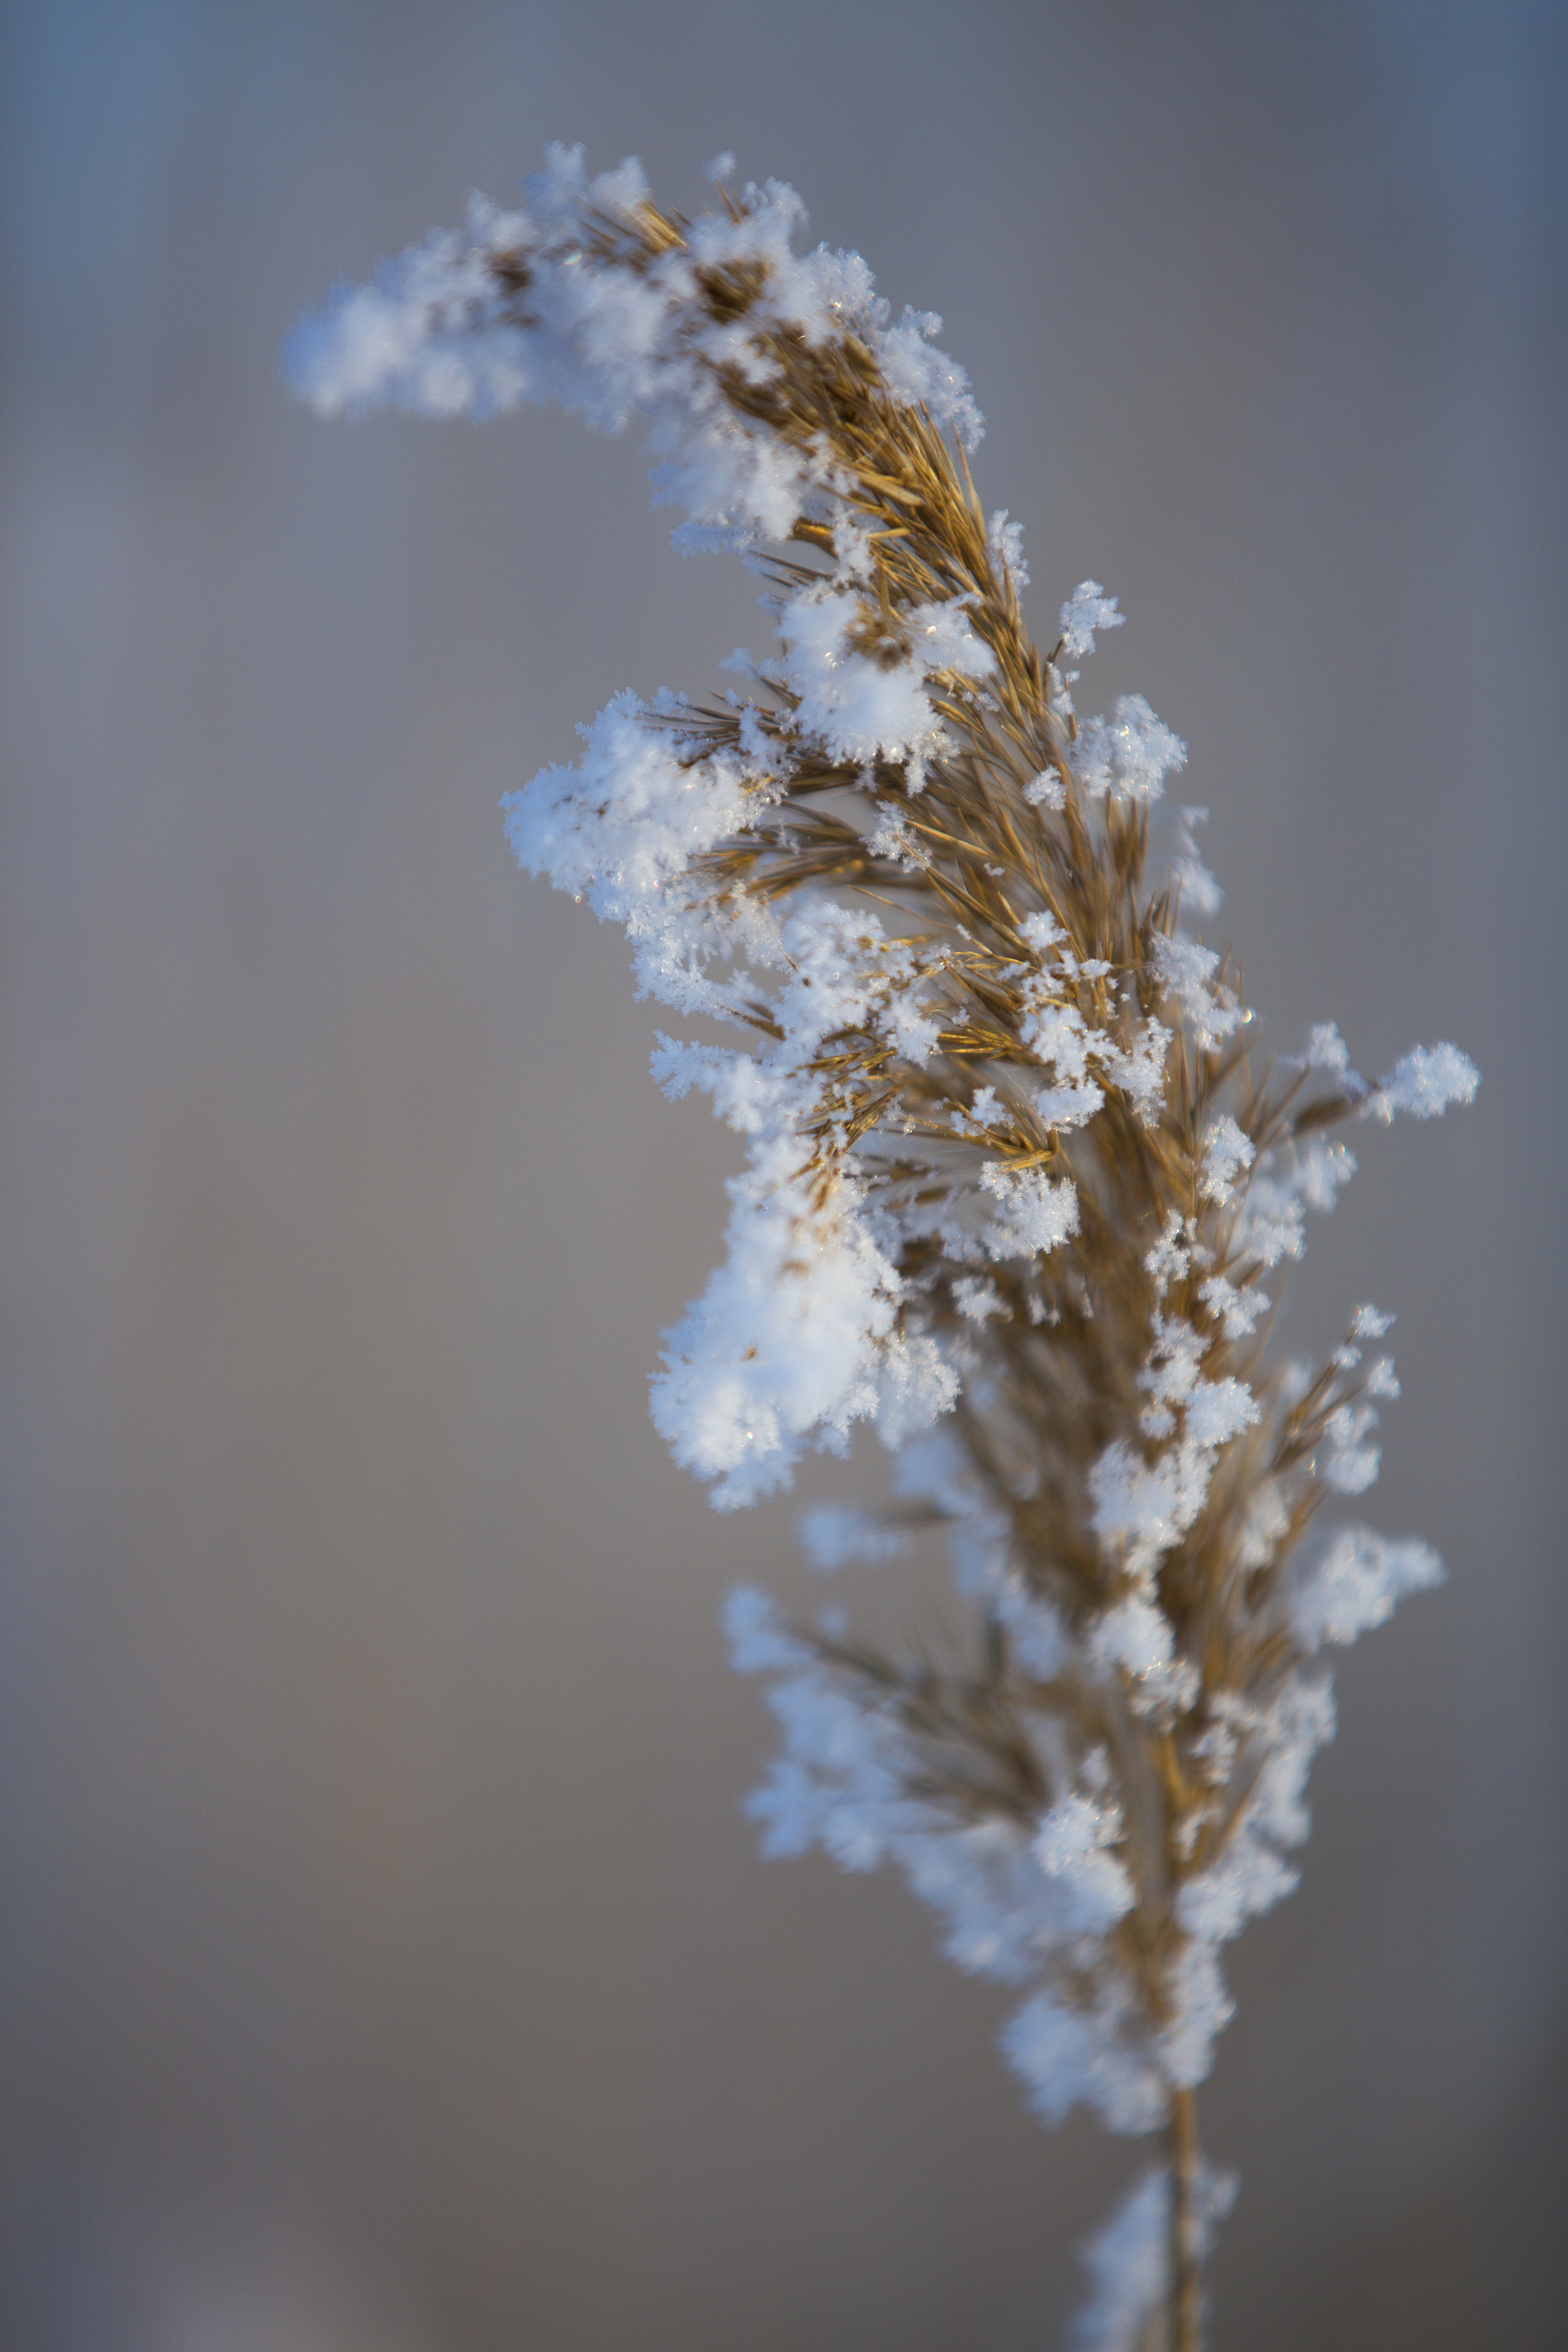
natural, flower, branch, twig, sky, terrestrial plant, flowering plant, natural landscape, freezing, grass, plant, winter, frost, macro photography, event, backlighting, Pedicel, plant stem, evening, art, subshrub, cloud, wildflower, sedge family, snow